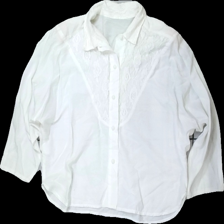
View: front
Type: Blouse
Category: Ladies
Brand: Missing
Colors: White
Material: 59% viscose 41% nylone
Pattern: Lace
Cut: Regular
Season: All
Trend: 80s
Damage location: top center
Damage 2 location: middle center
Damage 3 location: middle left
Price range: 50-100
Recommended usage: Reuse
Description: vit blus med spets detaljer